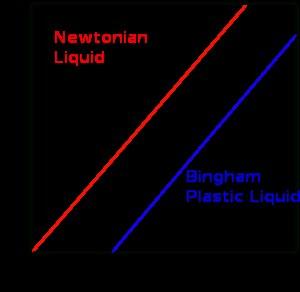
Le fluide de Bingham est un modèle théorique de milieu viscoplastique qui correspond à un comportement de solide parfait sous faibles contraintes, et à un comportement de fluide visqueux au-delà d'une contrainte-seuil. Ce modèle porte le nom d’Eugène Bingham qui en a donné l'expression mathématique.